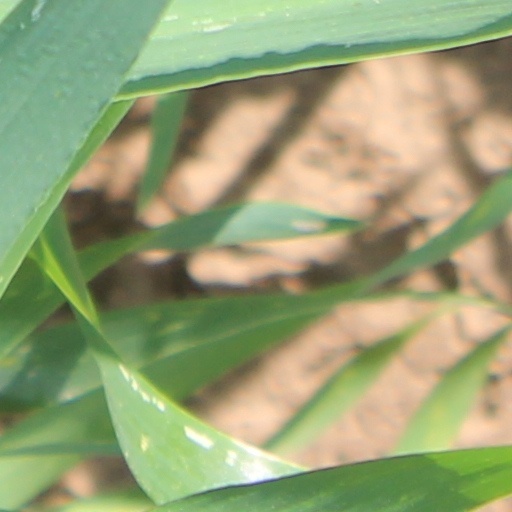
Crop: wheat